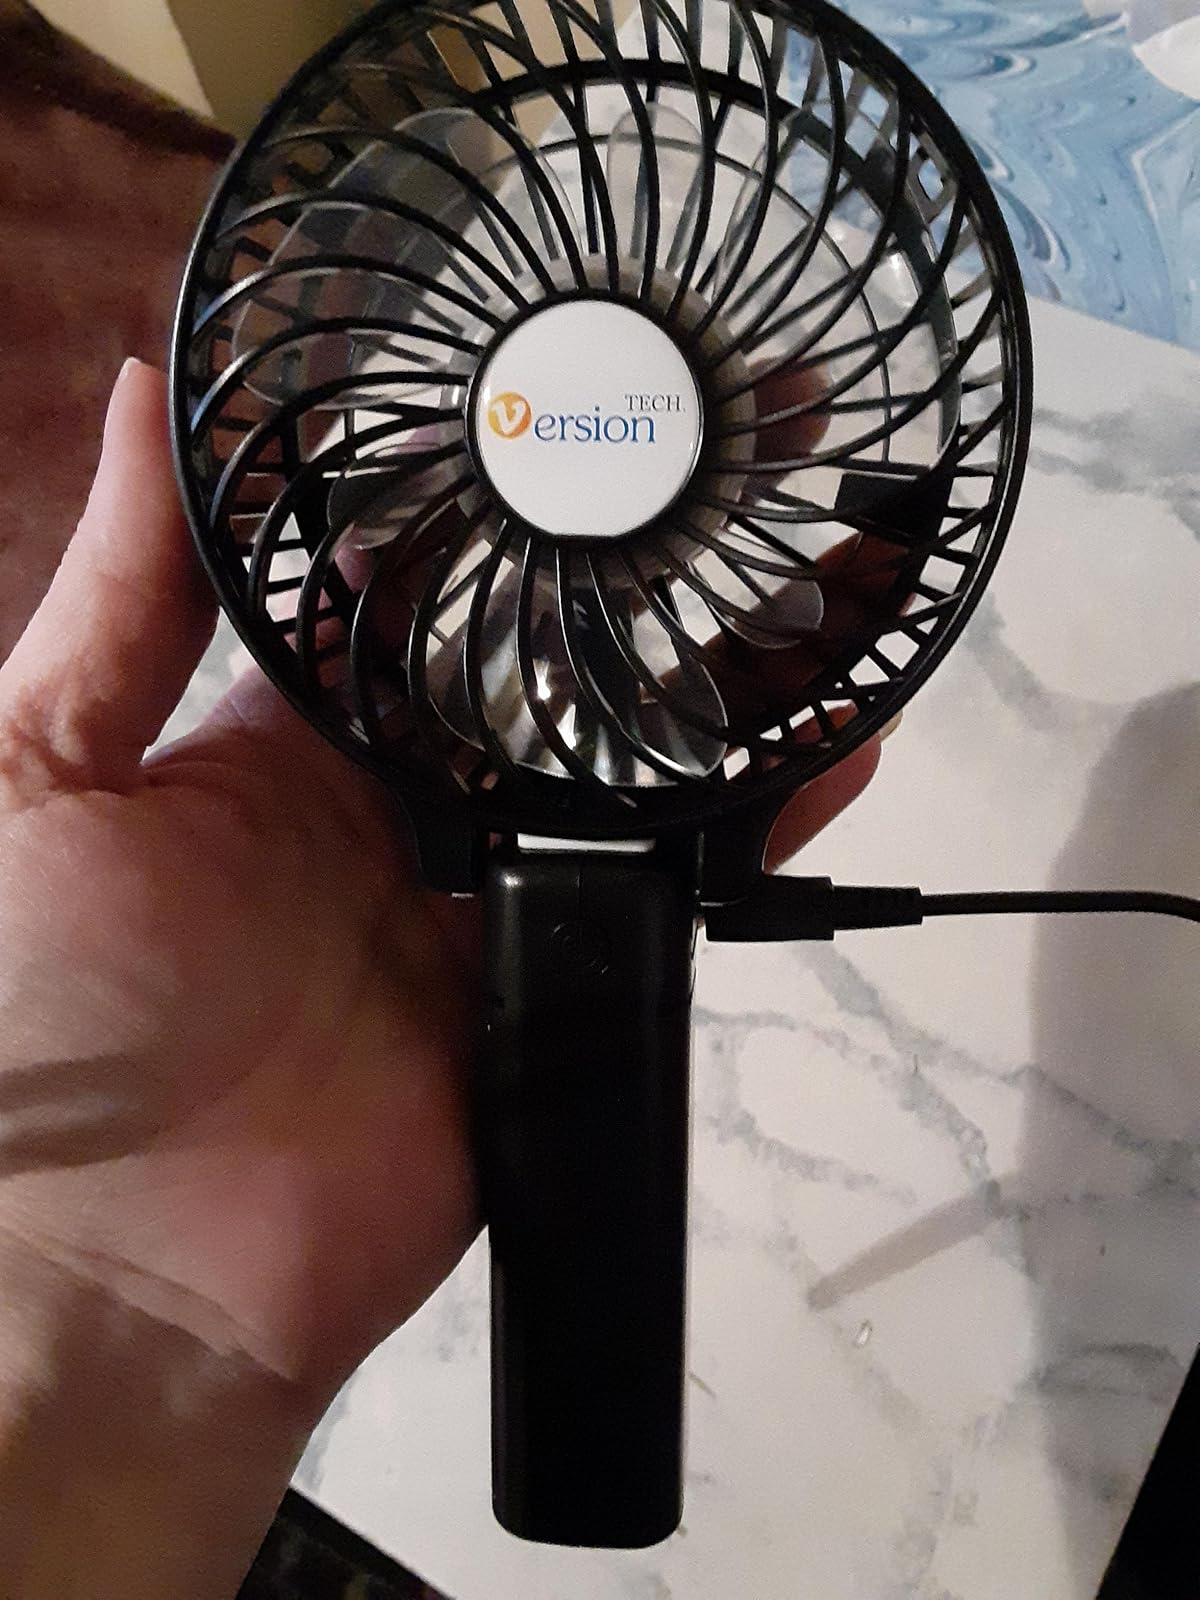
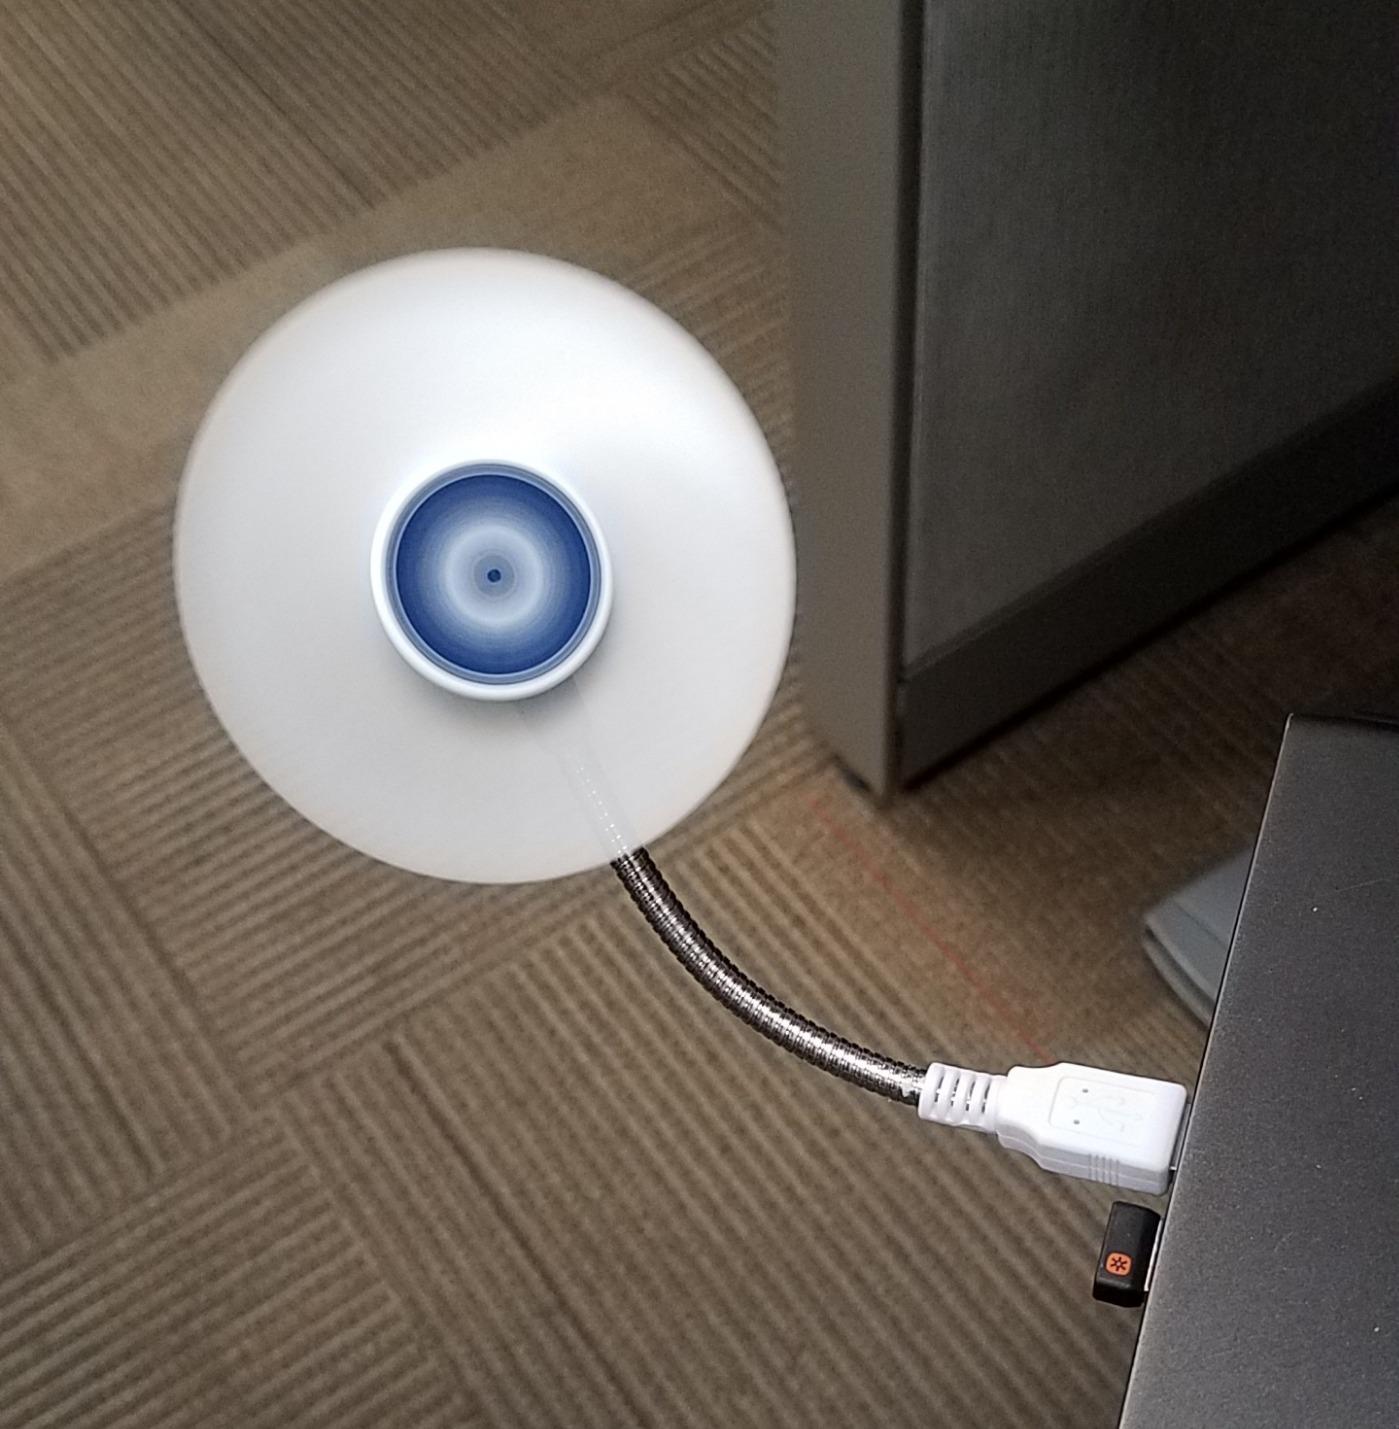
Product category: fan
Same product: no